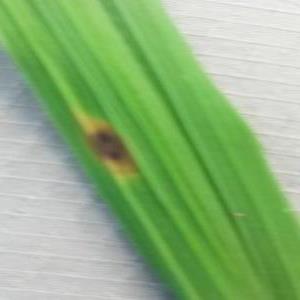
Disease: Brownspot